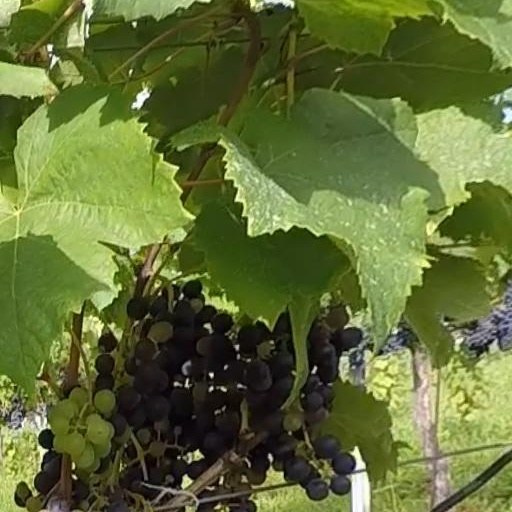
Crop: grape